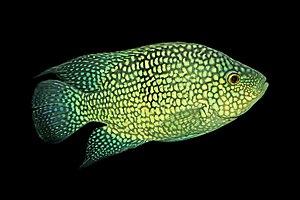
Une Carpinte, photographiée dans le Palmitos Park, à Maspalomas (Gran-Canaria, îles Canaries, Espagne).
Le sous-ordre des Labroidei regroupe un grand nombre d'espèces d'eau douce comme salée, comme le scalaires, les poissons clowns, les girelles ou encore les poissons perroquets.
Palmitos Park est un jardin botanique et parc zoologique espagnol situé dans l'archipel des Canaries, sur l'île de Grande Canarie. Fondé en 1978 par les Allemands Karl Uwe Bottcher et Claudio Paulmann, il est depuis 1996 la propriété de la multinationale espagnole Aspro-Ocio.
Herichthys carpintis, ou Carpinte, est un poisson de la famille des cichlidés. Originaire du Mexique, c'est une espèce qui peut également être élevée en aquarium.